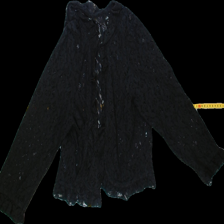
View: front
Type: Cardigan
Category: Ladies
Brand: Not Applicable
Colors: Black
Material: 60%cotton 40%polyester
Pattern: Lace
Trend: No trend
Stains: No
Price range: <50
Recommended usage: Reuse